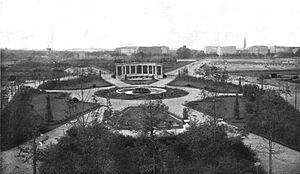
La Viktoria-Luise-Platz est une place hexagonale classée de Berlin qui se trouve dans le quartier de Schöneberg. Elle honore la mémoire de la fille unique de Guillaume II, la princesse Victoria-Louise de Prusse.